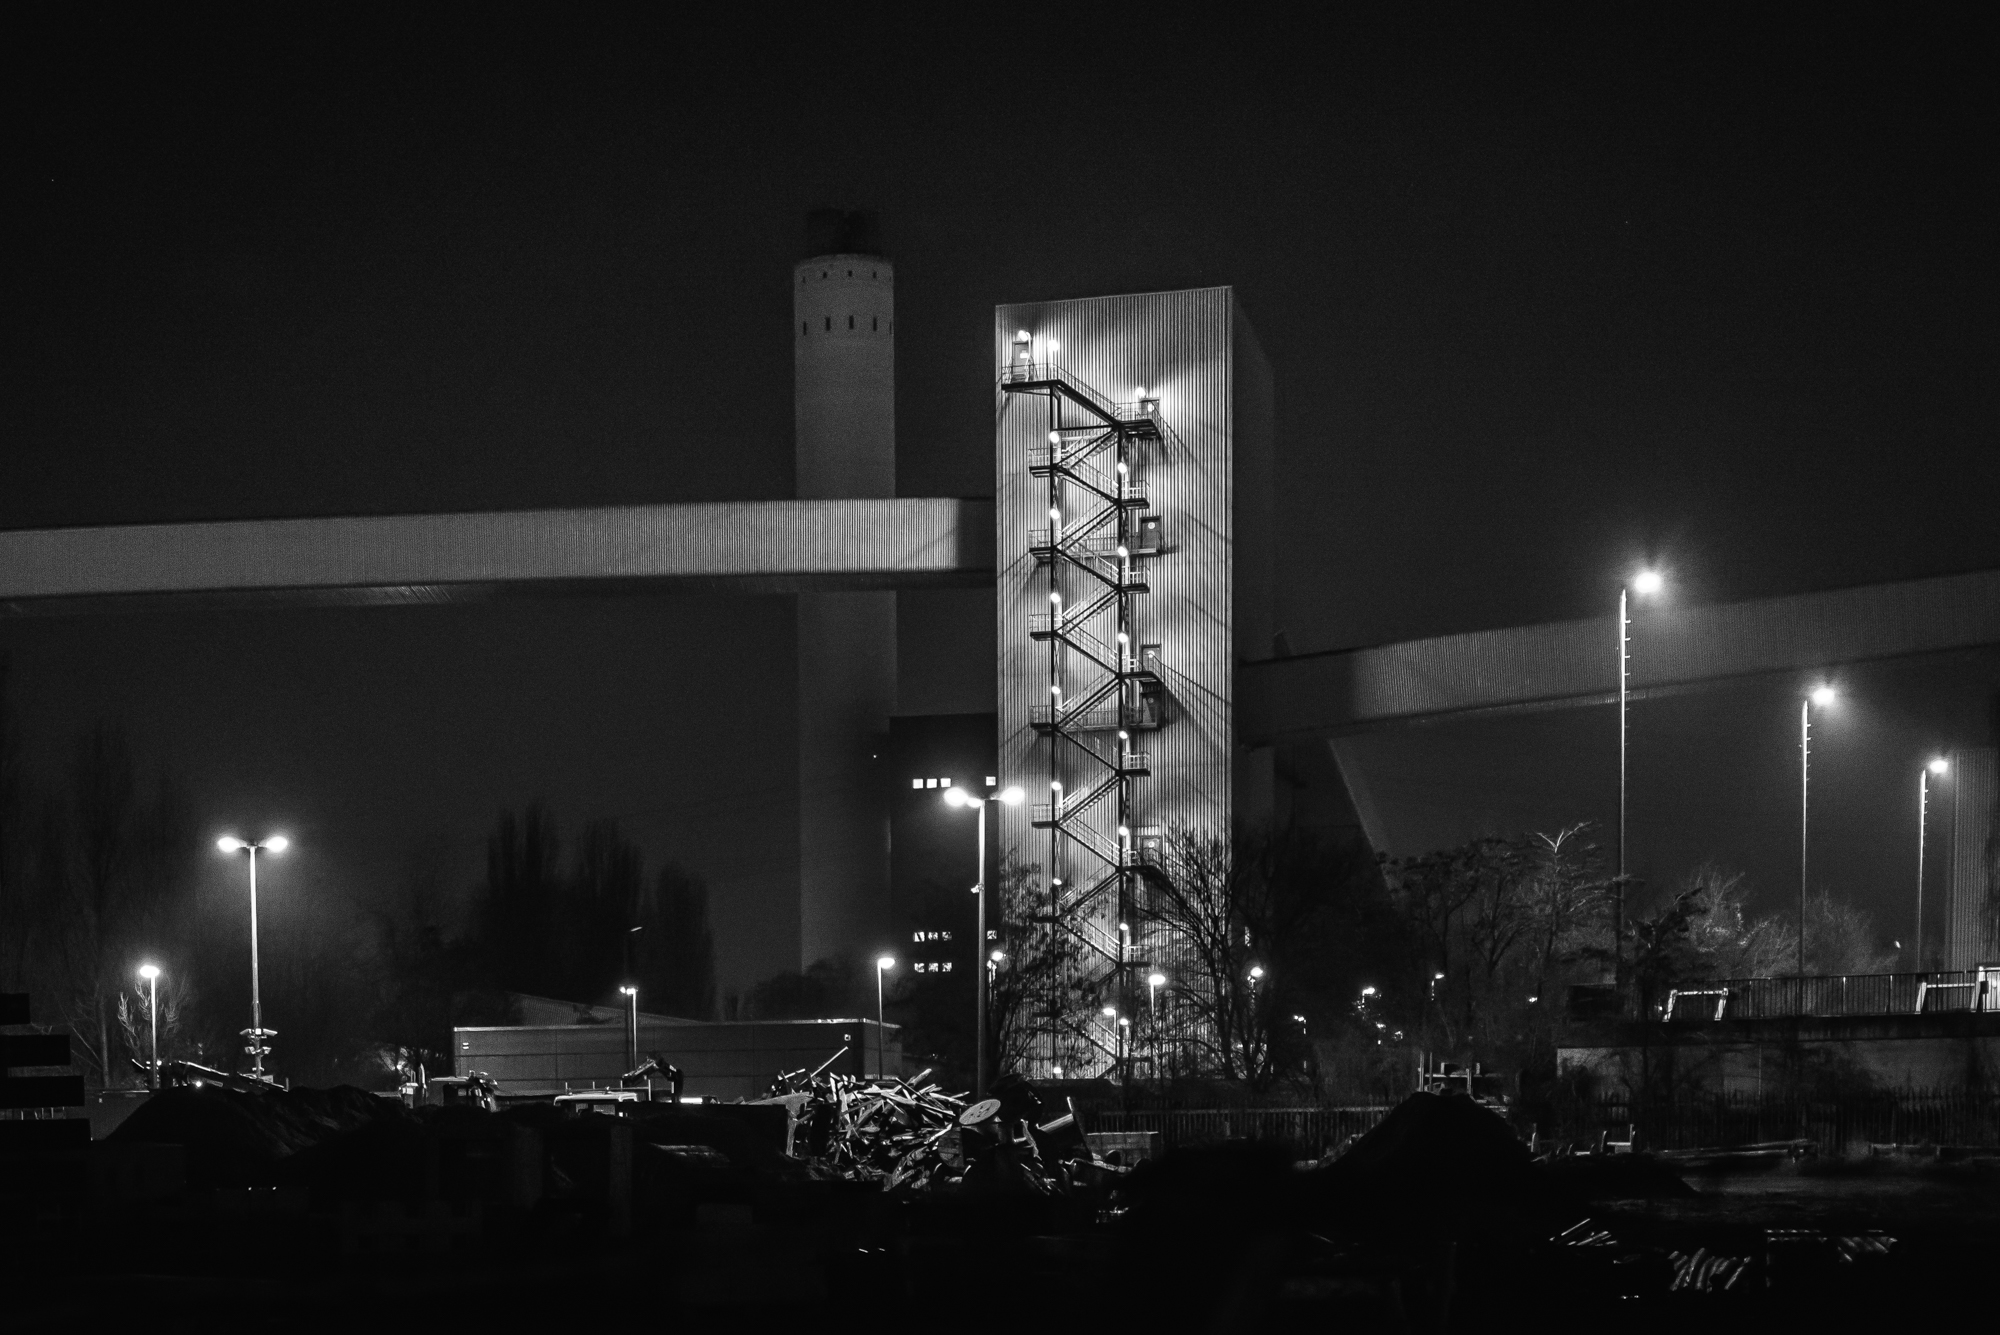
light, black and white, skyline, night, darkness, street light, black, monochrome, lighting, stage, monochrome photography